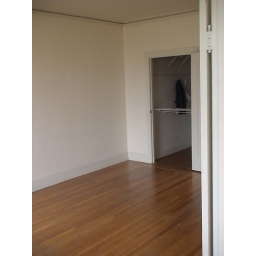
And bed will go over here by a second door to that closet.